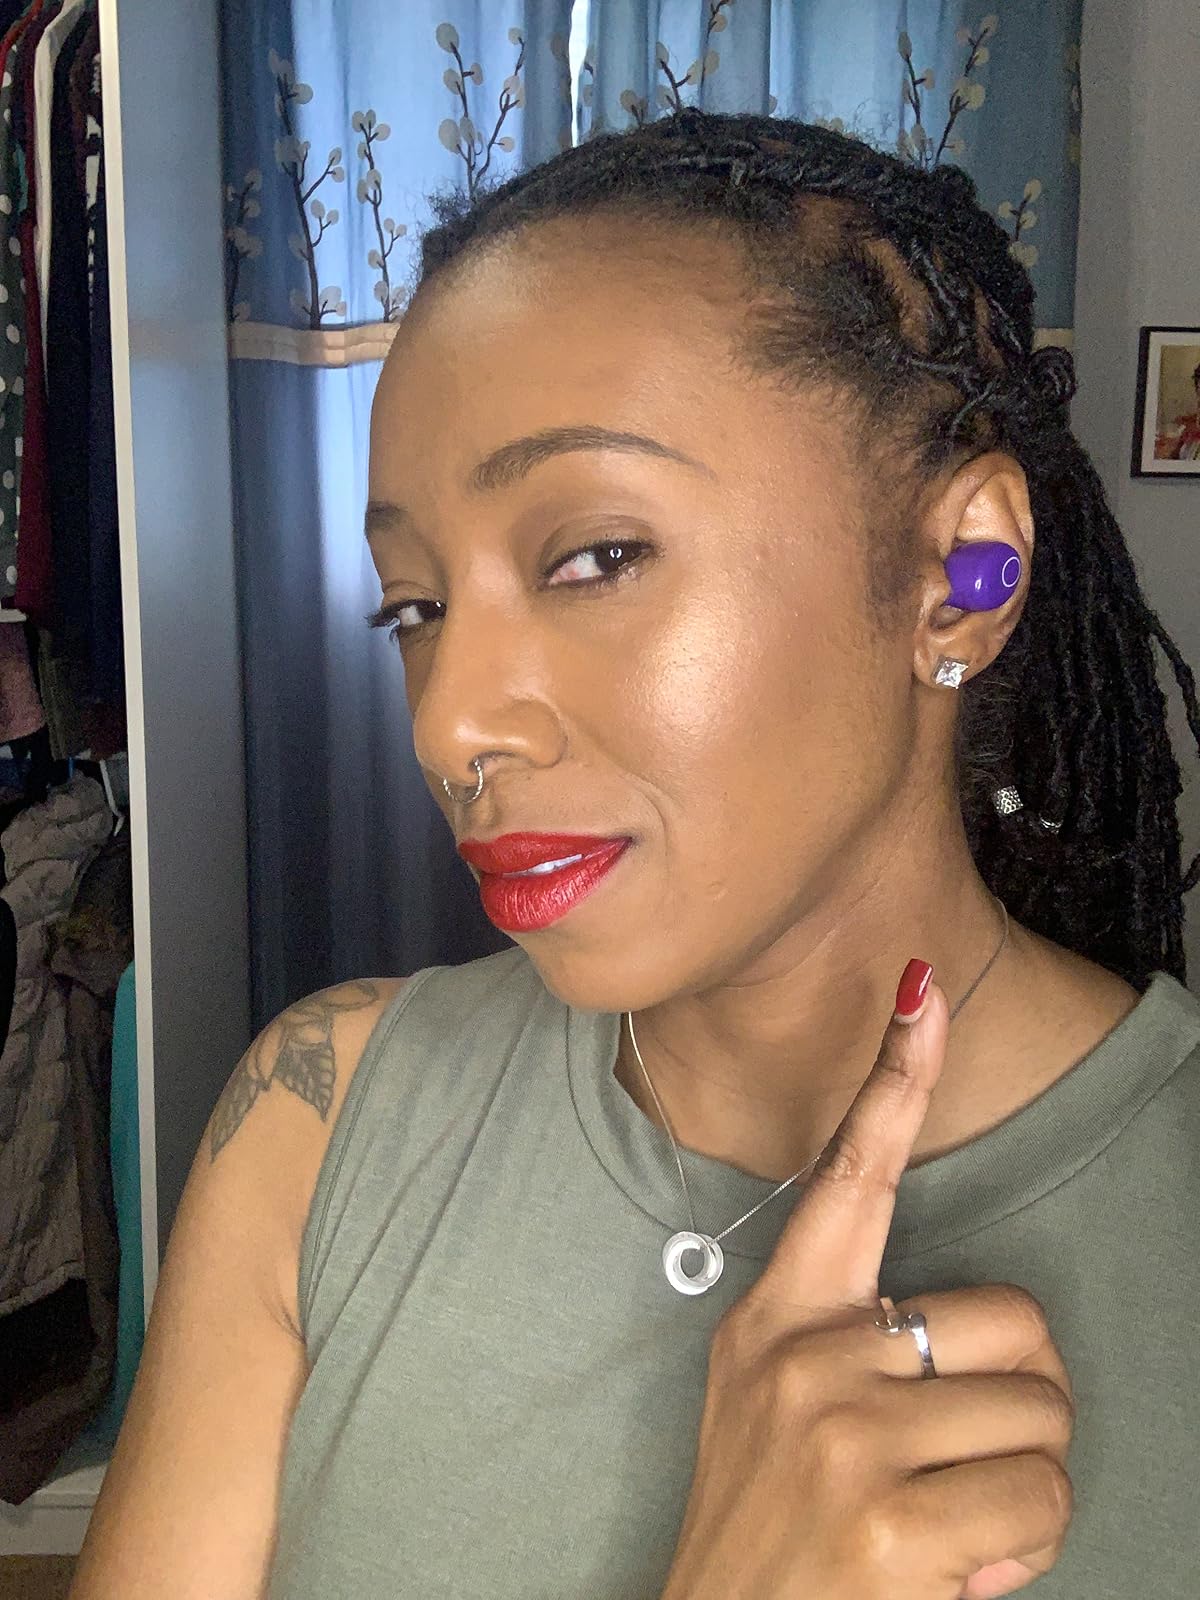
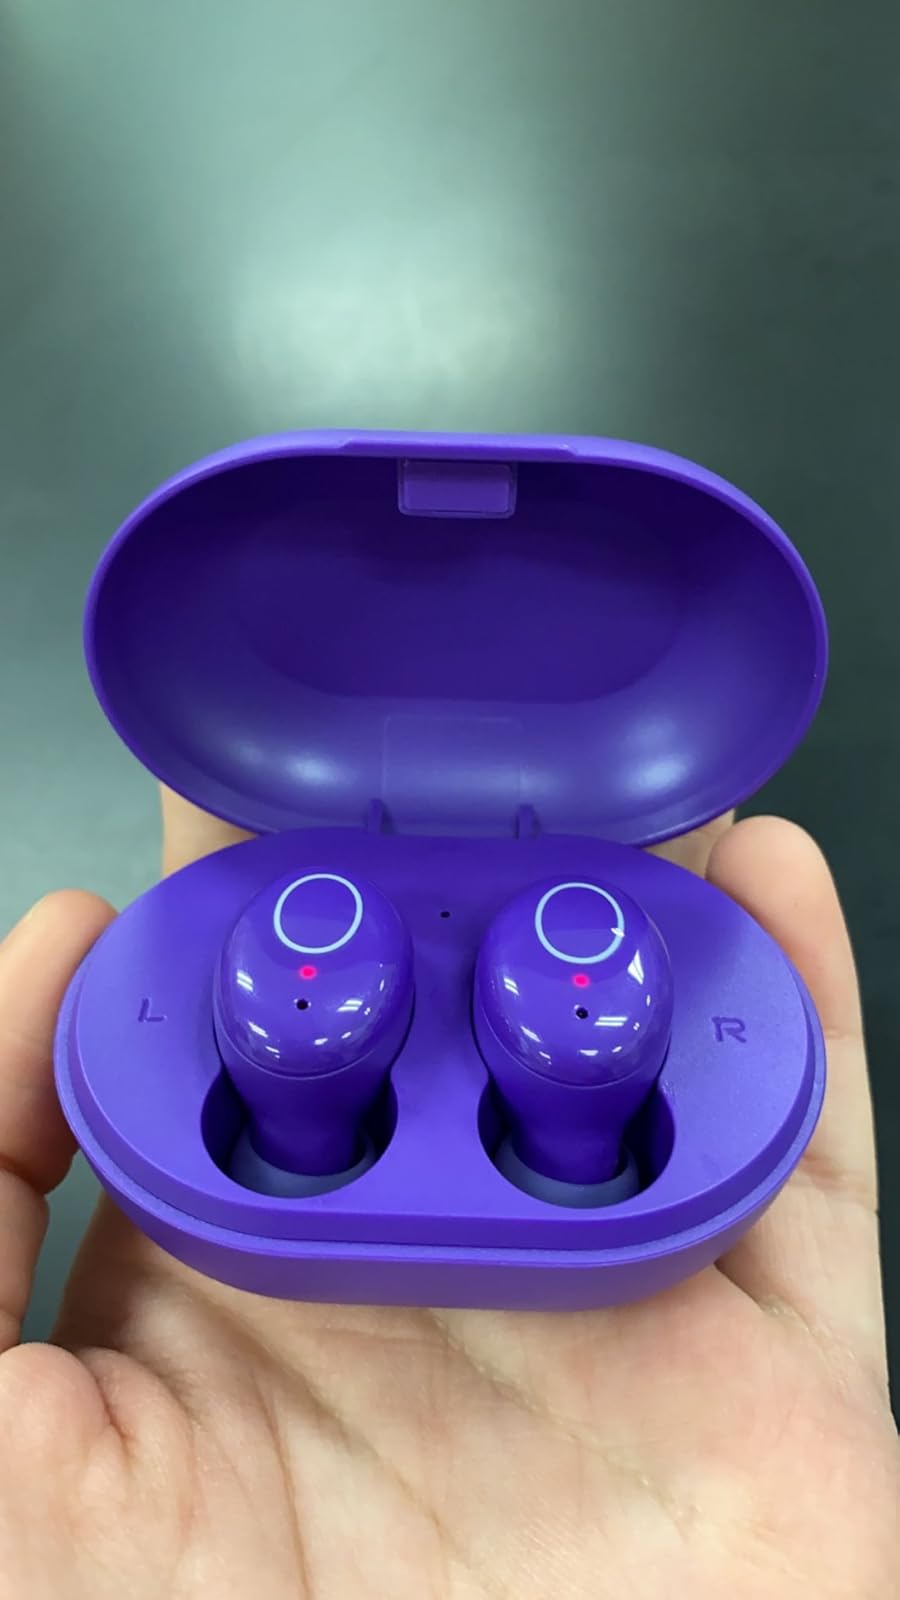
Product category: earbuds
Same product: yes